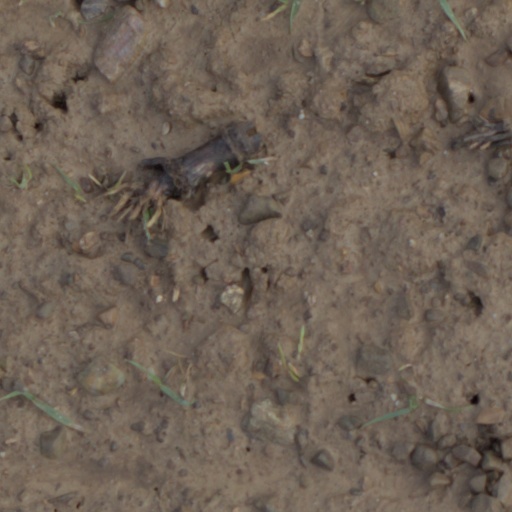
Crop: wheat